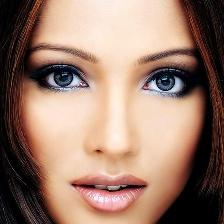
Label: faces